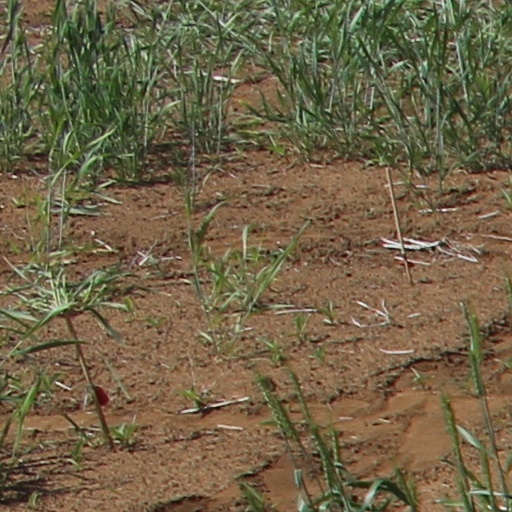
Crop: wheat